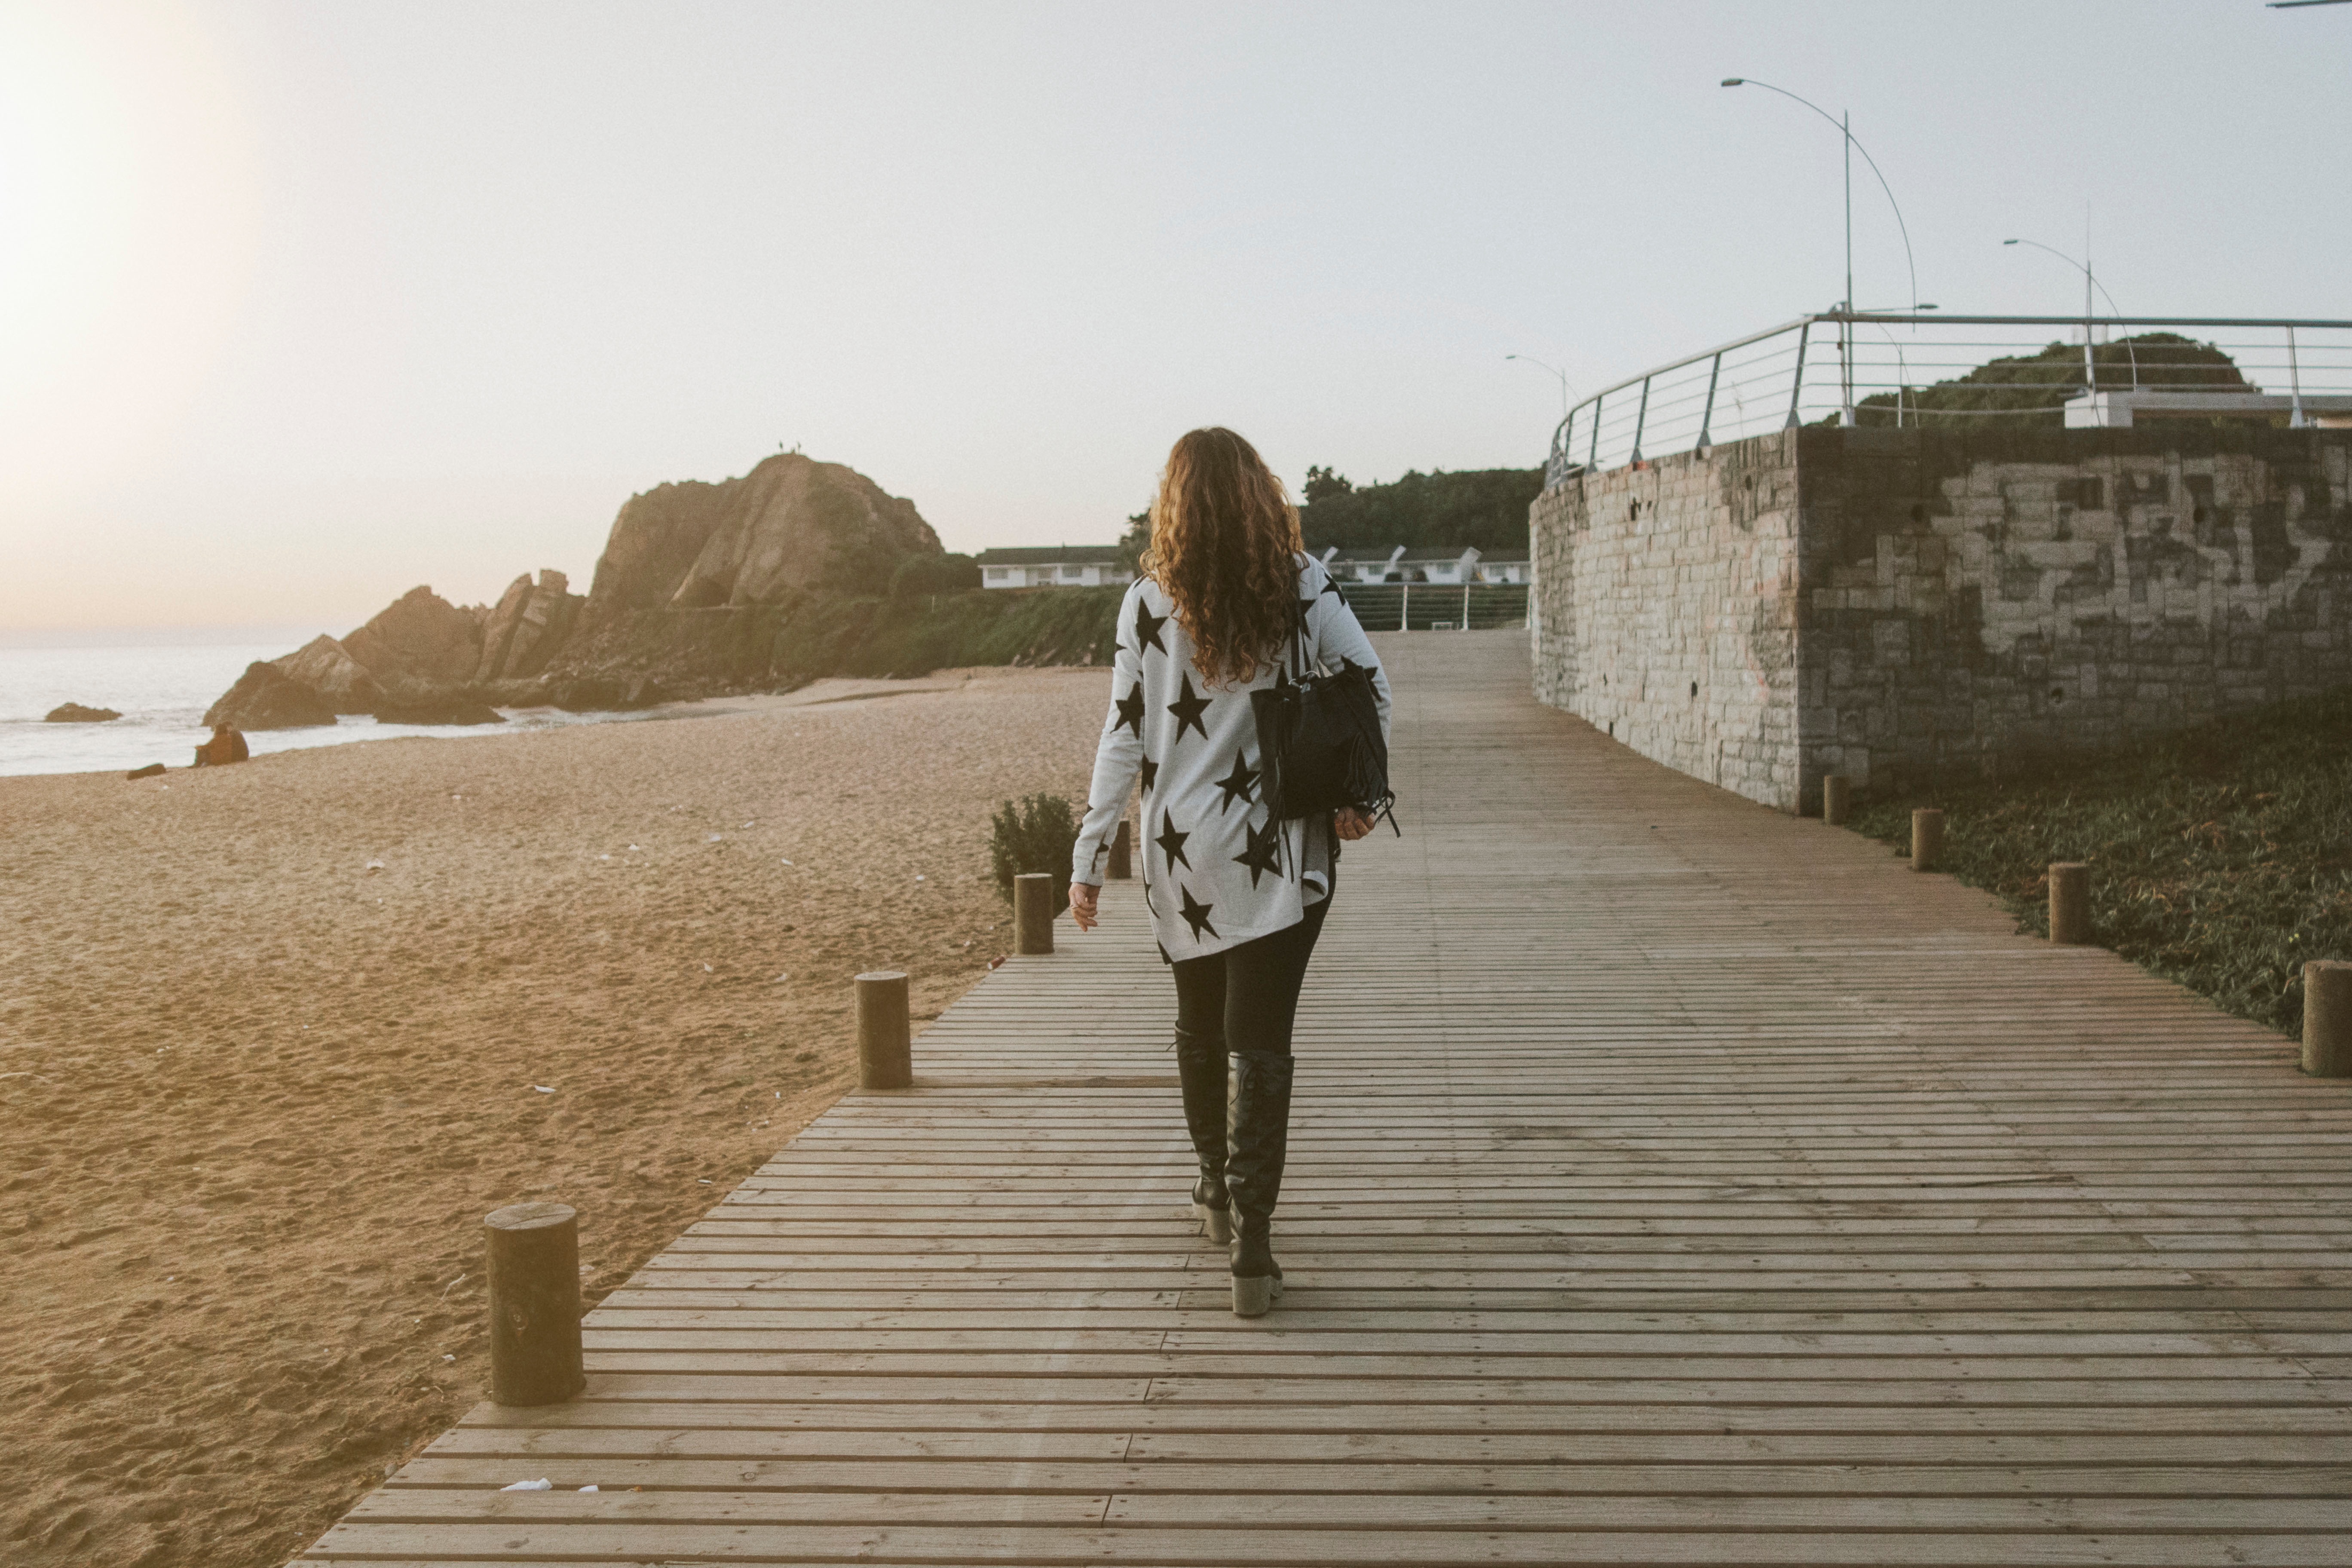
beach, sea, coast, sand, boardwalk, woman, sunset, star, walkway, vacation, photograph, image